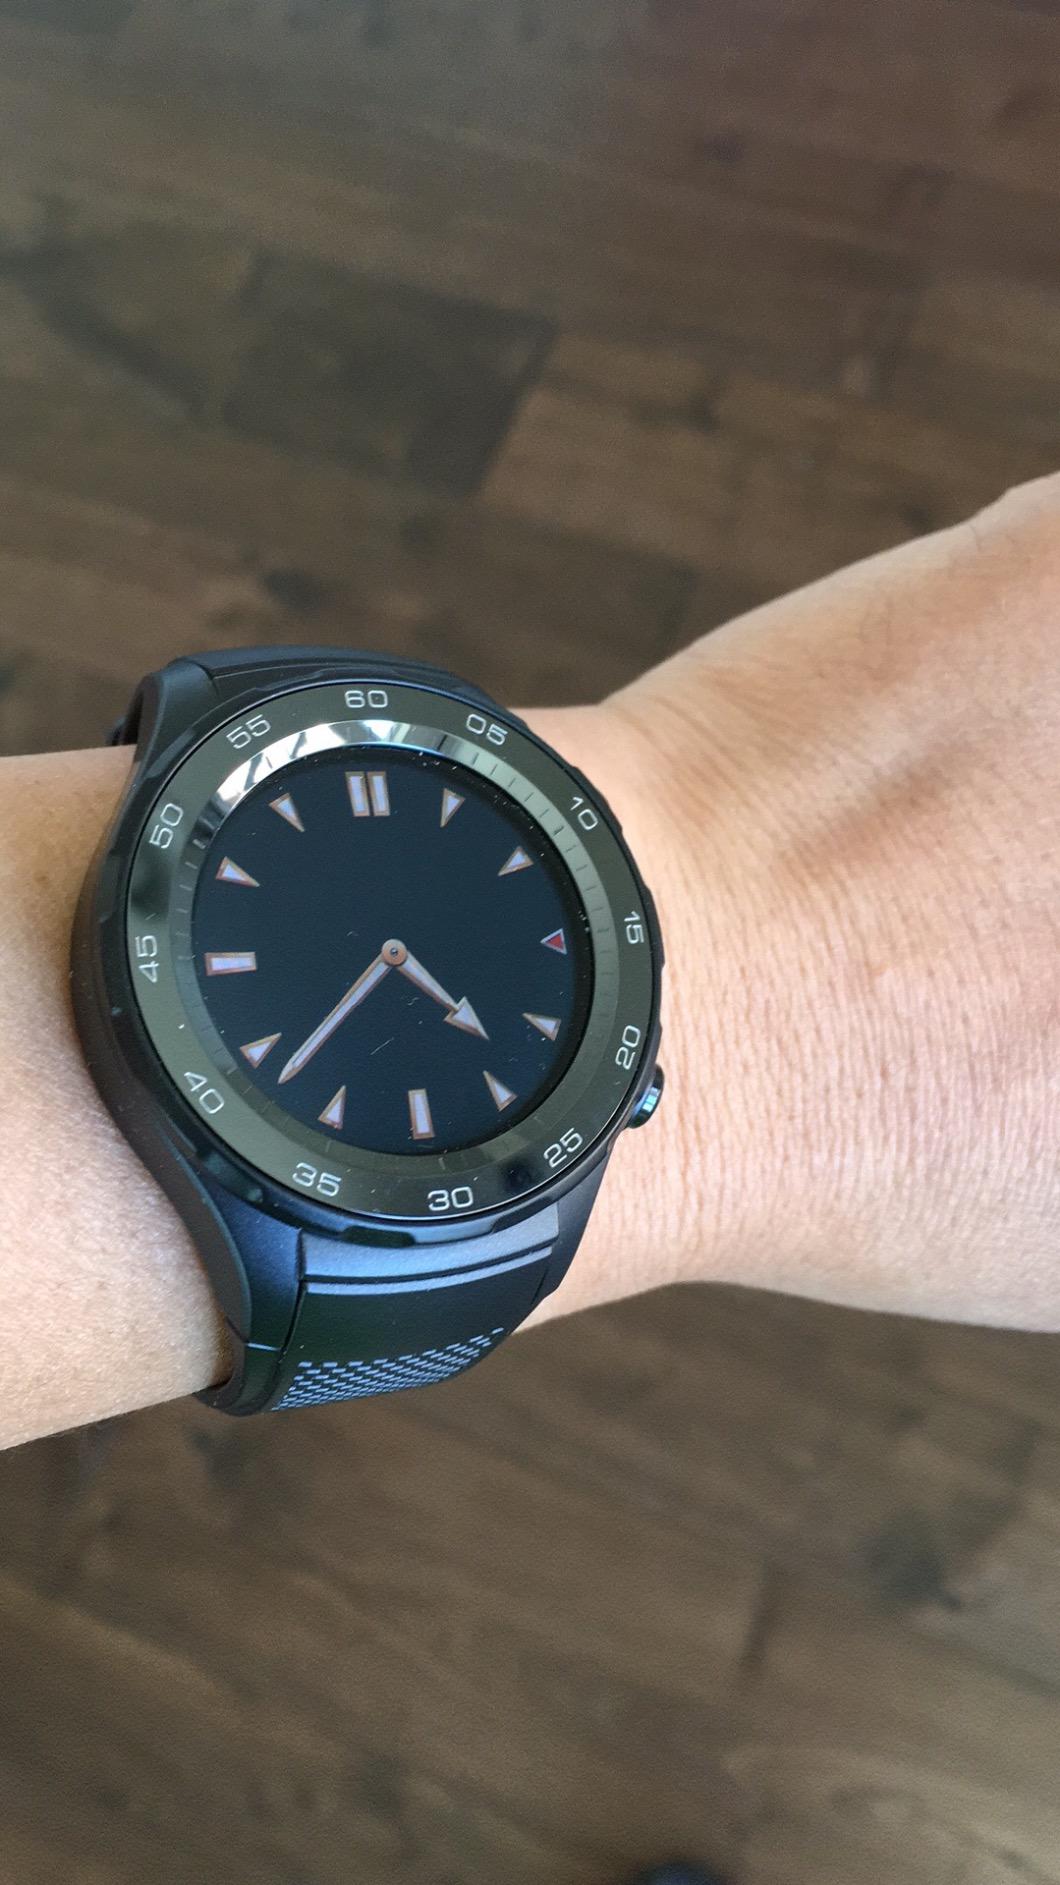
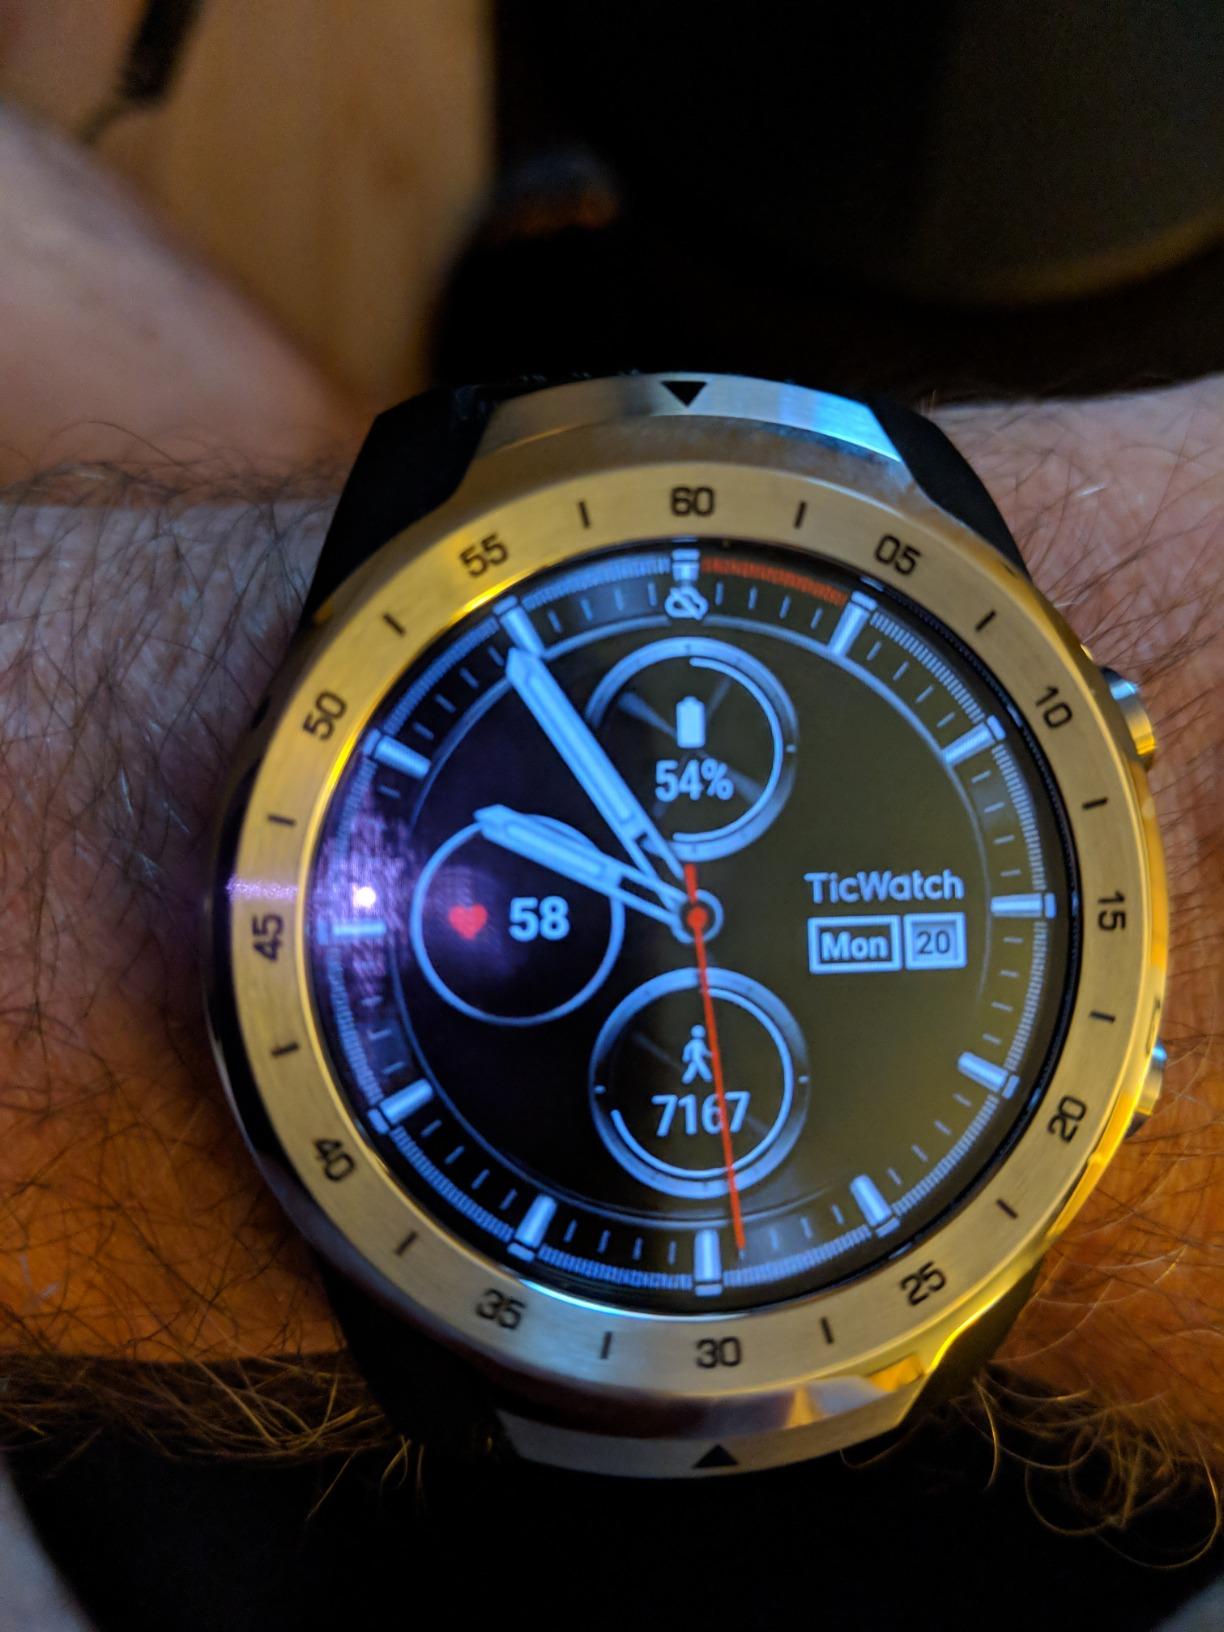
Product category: smartwatch
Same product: no